Newcastle Diamonds

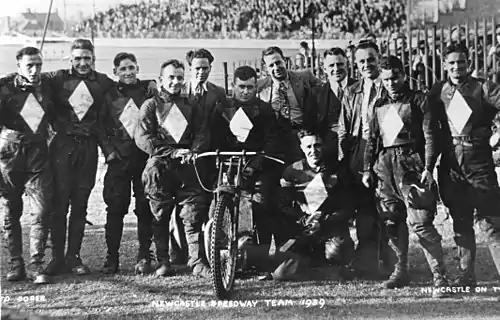
The Diamonds in the 1930s

The construction of a speedway track at Brough Park began in early 1929, under the supervision of Lindon Travers. The Newcastle team were inaugural members of the 1929 Speedway English Dirt Track League and following an open meeting on 17 May, the first league home fixture was held three days later on 20 May against Halifax Speedway. The team finished in fourth place during their debut season.